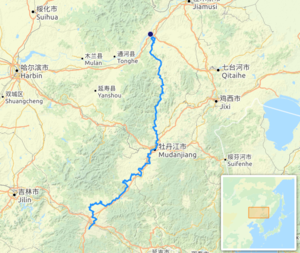
carte réalisée sur umap, [1] This map was created from OpenStreetMap project data, collected by the community. This map may be incomplete, and may contain errors. Don't rely solely on it for navigation.
La Mudan est une rivière du nord-est de la Chine, longue de 726 km qui coule dans les provinces du Jilin et du Heilongjiang et un affluent du Songhua, donc un sous-affluent de l'Amour.